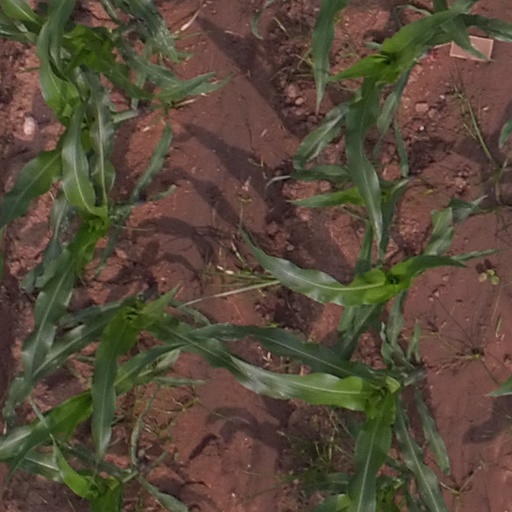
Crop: maize; corn